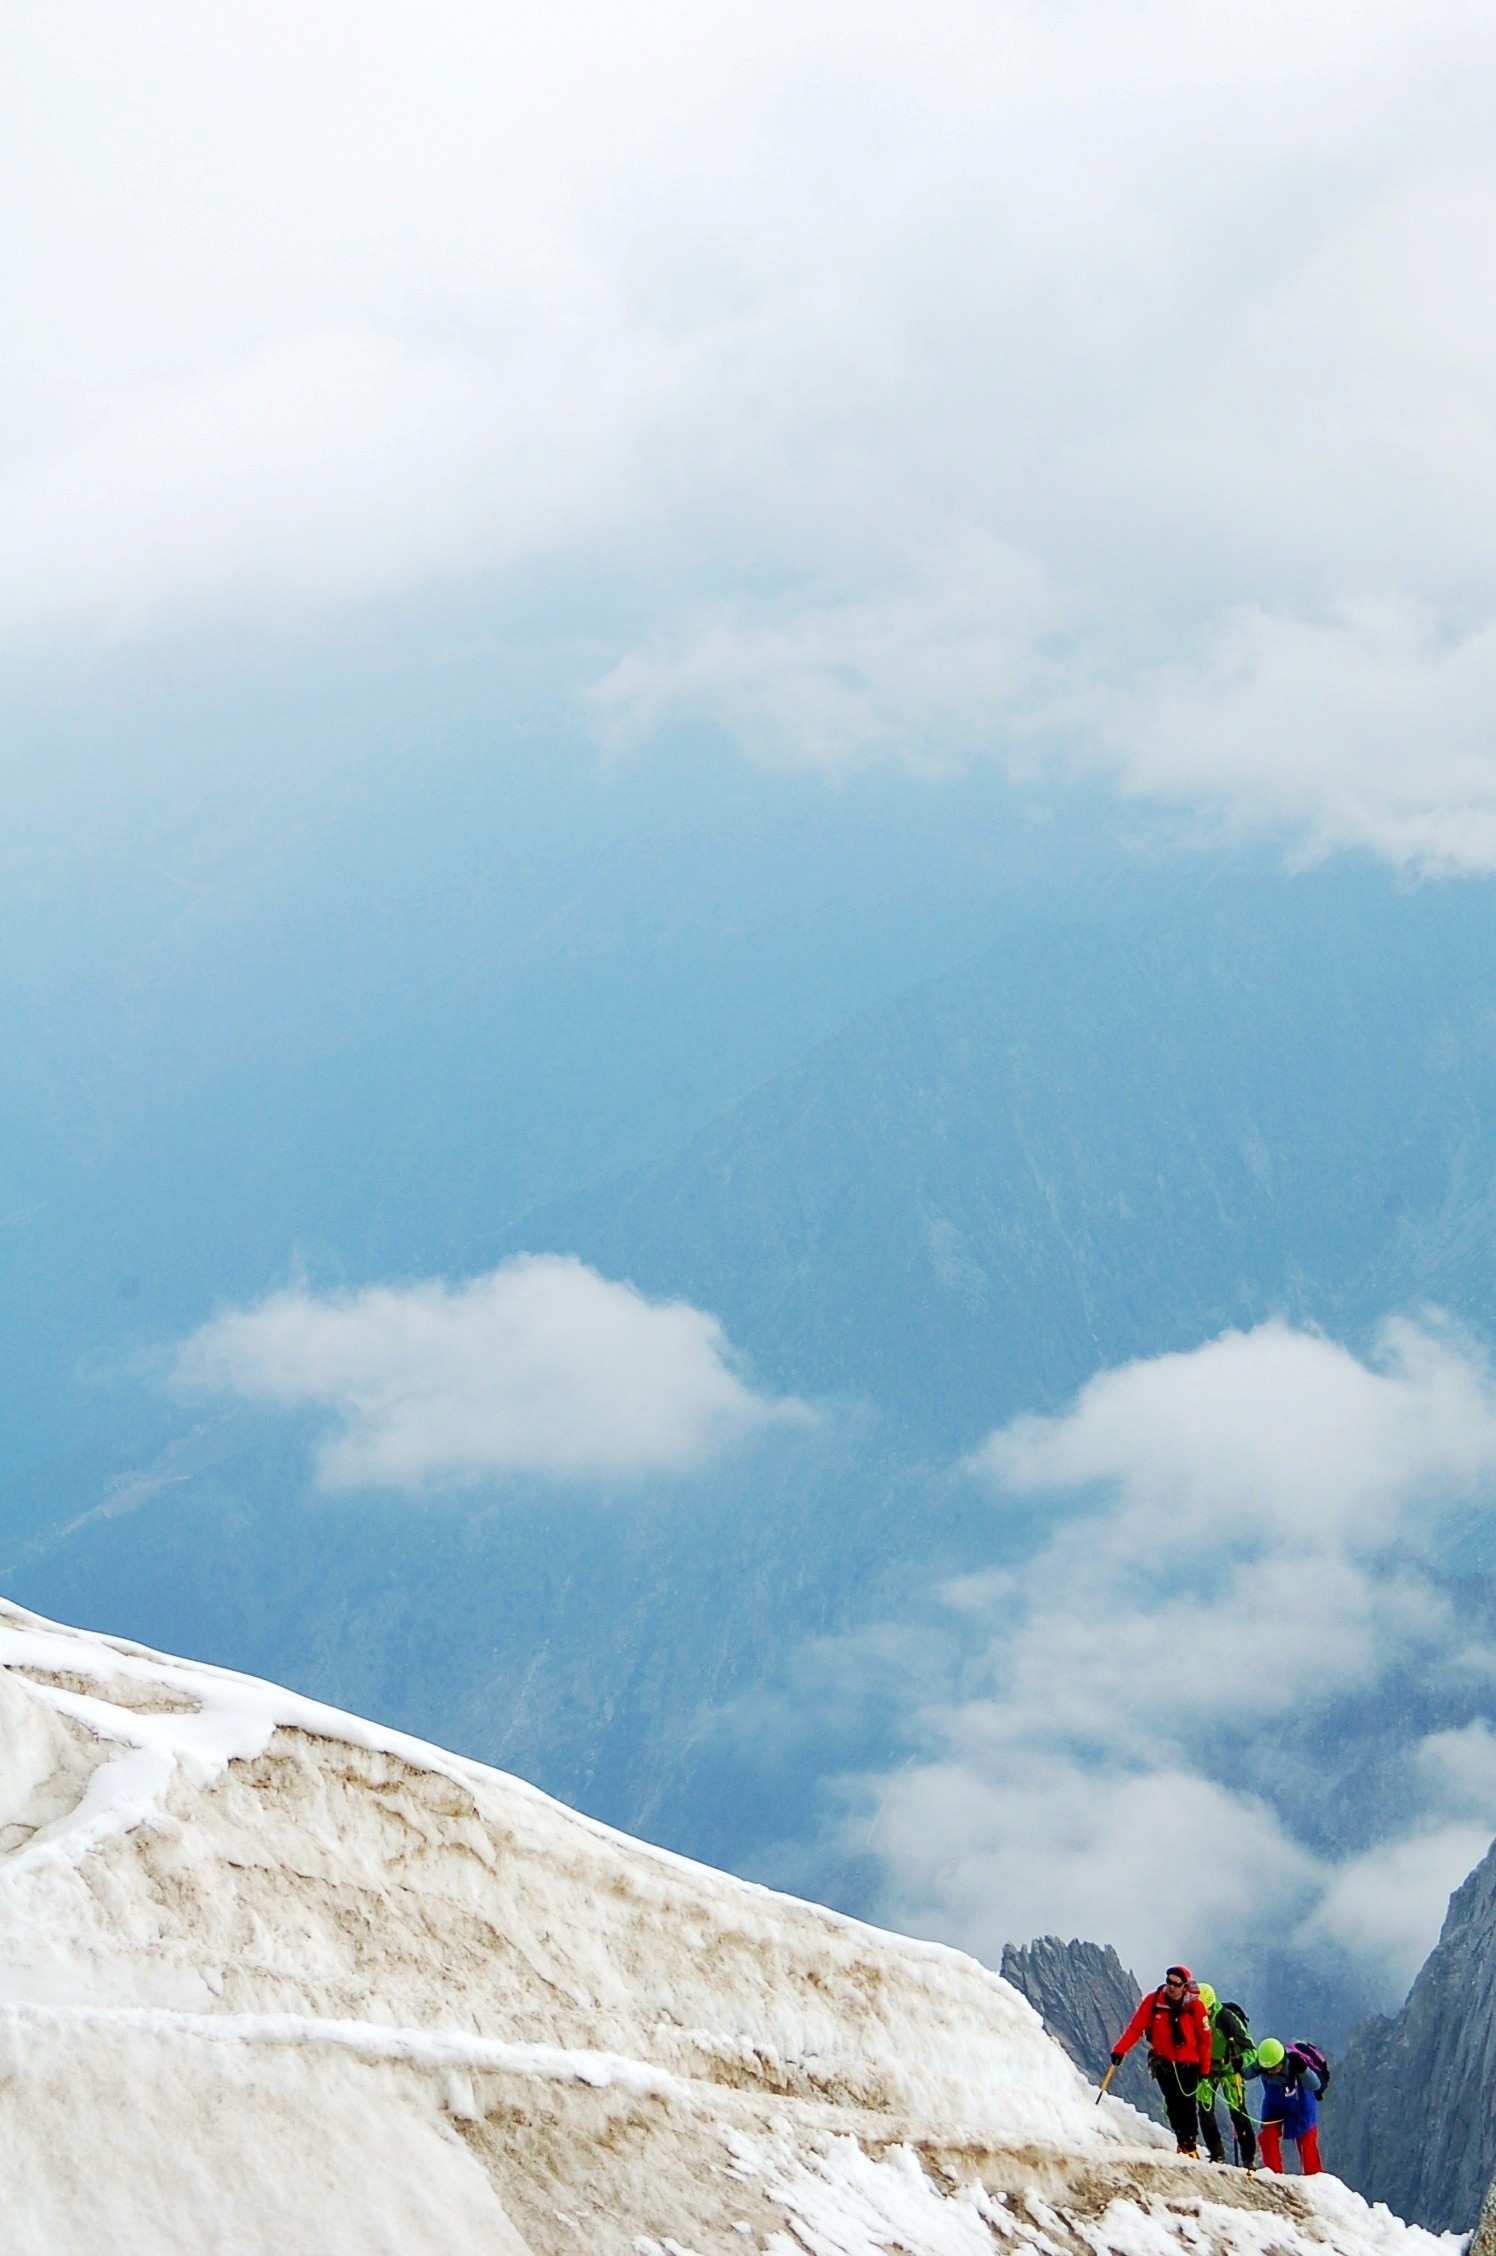
landscape, sea, mountain, snow, cloud, sky, hiking, white, hill, adventure, view, peak, mountain range, ice, peaceful, glacier, weather, alpine, extreme sport, ridge, summit, mountaineering, sports, mountaineer, alps, high mountains, landform, escalation, geographical feature, atmosphere of earth, mountainous landforms